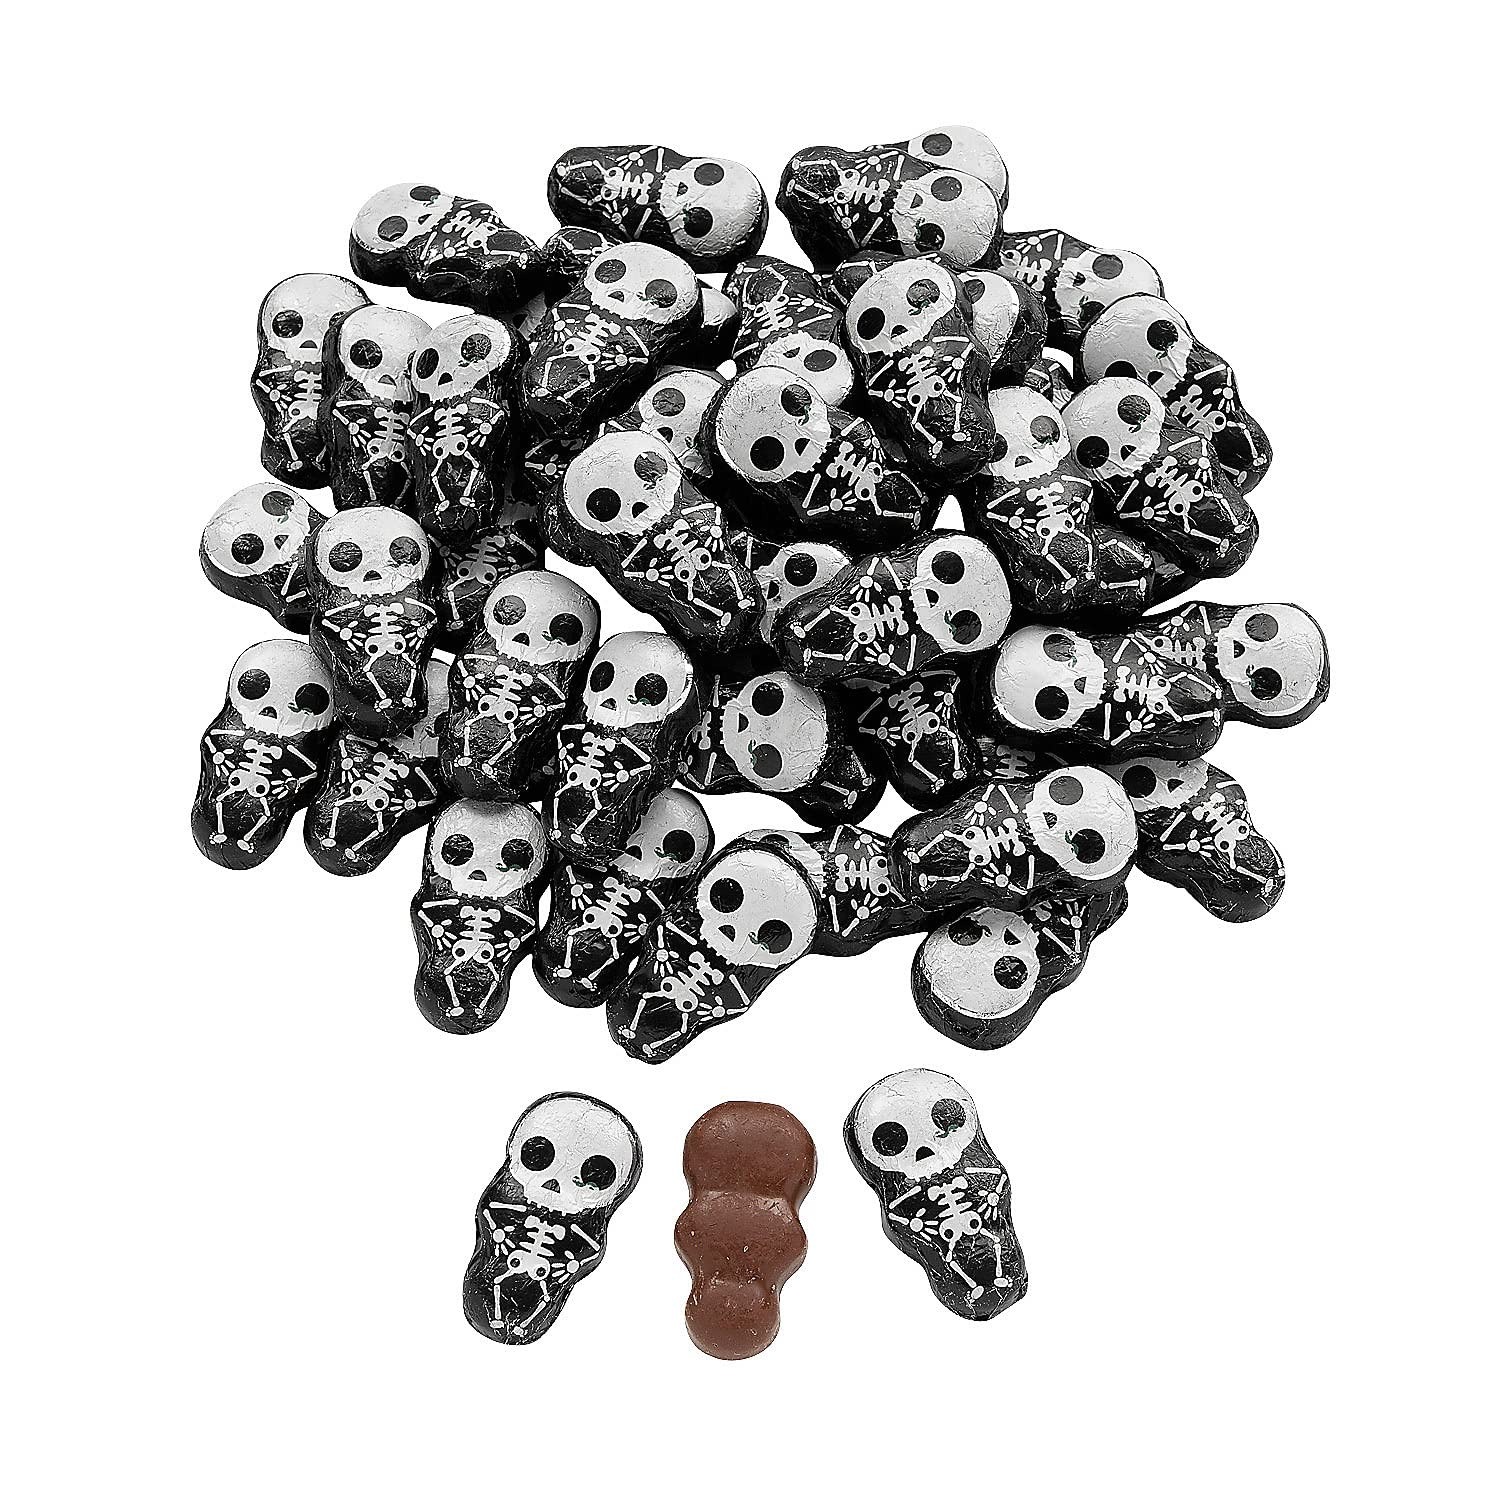
Item Name: Chocolate Skeletons, 57 Pieces
Bullet Point 1: The perfect addition to Halloween party supplies, these chocolate skeletons will look great in a candy buffet or in a candy bucket for handing out to trick-or-treaters. Individually wrapped. (Approx. 57 pcs./unit) Total wt., 1 lb.
Bullet Point 2: Individually wrapped. (Approx. 57 pcs. per unit)
Value: 57.0
Unit: Count

Price: 9.99